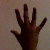
The image shows a hand gesture representing the number 5 in Indian Sign Language.